Soldier Summit, Utah

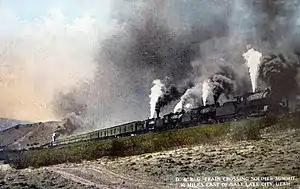
Depiction of a Denver and Rio Grande Western train climbing the summit, circa 1915. There are 5 locomotives used—four at the front and one at the back.

Helper derives its name from Soldier Summit. During the age of steam, the railroad stored helper engines at Helper. They placed the helpers on freight trains to climb the grades to the summit. Soldier Summit is the fifth-highest summit or pass on a U.S. transcontinental railroad main line after Tennessee Pass, Moffat Tunnel, Sherman Hill Summit, and Raton Pass.